Question: Please indicate a possible affordance area of the hold_frisbee that can be used for holding
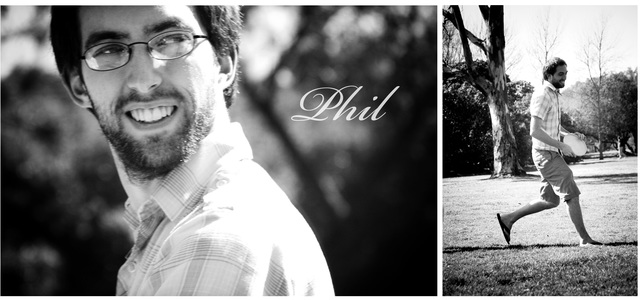
Answer: [563.112, 131.108, 588.375, 157.424]